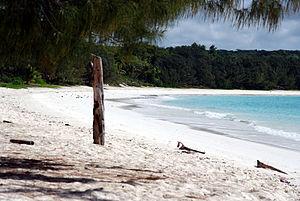
Plage de Wé, Lifou, Nouvelle-Calédonie
Koh-Lanta : Le Choc des héros est la deuxième édition spéciale de l'émission de téléréalité Koh-Lanta qui se déroule sur le territoire français, en Nouvelle-Calédonie, comme la cinquième saison, mais cette fois dans la province Nord, dans l'archipel de Malabou sur la commune de Poum. Le tournage a débuté le jeudi 17 novembre 2009, pour une diffusion sur TF1 à partir du 26 mars 2010 jusqu'au 21 mai 2010.
Wé est le chef-lieu des îles Loyauté. Elle se situe sur la baie de Châteaubriand, à l'Est de l'île de Lifou, dont elle constitue le centre administratif.